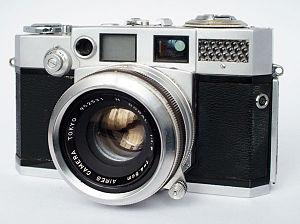
Aires 35-V
Aires Camera est une entreprise japonaise, aujourd'hui disparue, qui a fabriqué des appareils photographiques. La compagnie, créée en 1949, a produit une douzaine d'appareils de différents formats et architectures.
Cet article présente une liste des marques et fabricants de matériel photographique.